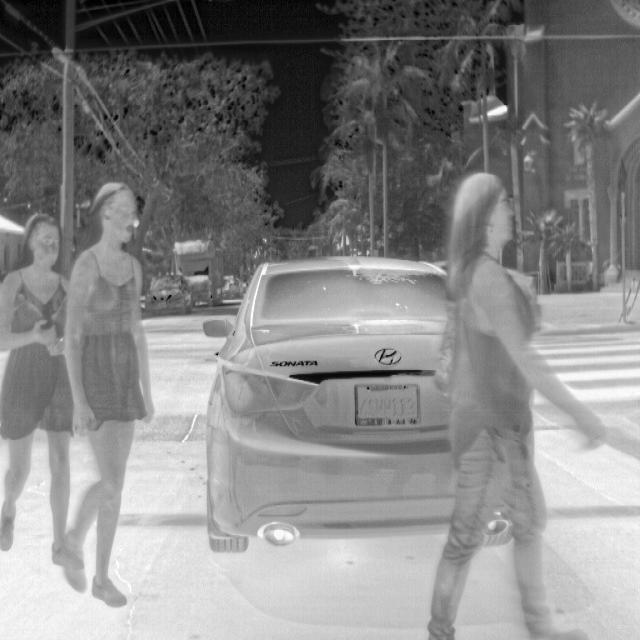
Detected objects:
label: person
label: person
label: person